Josh Sborz

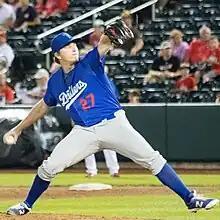
Sborz with the Tulsa Drillers in 2016

Sborz spent all of 2017 with Tulsa where he started 24 games with an 8–8 record, 3.86 ERA and 81 strikeouts. In 2018, he appeared in 46 games (all in relief) for Tulsa and the Triple-A Oklahoma City Dodgers with a 4–2 record and 3.88 ERA with six saves. The Dodgers added Sborz to their 40-man roster after the 2018 season, in order to protect him from the Rule 5 draft.